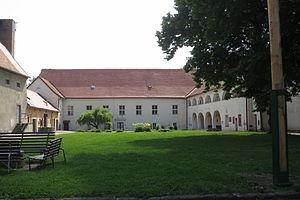
Budeč est une commune du district de Jindřichův Hradec, dans la région de Bohême-du-Sud, en République tchèque. Sa population s'élevait à 212 habitants en 2020.